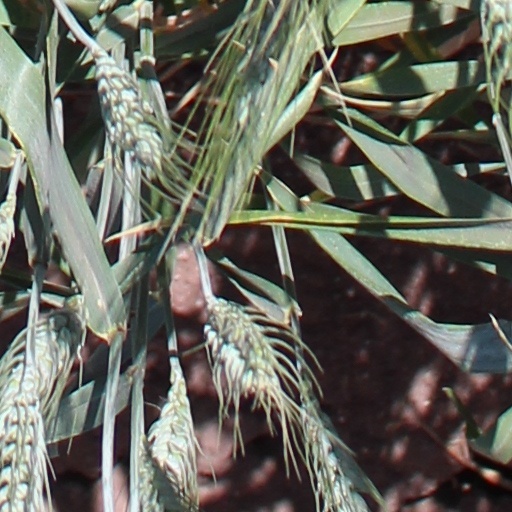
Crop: wheat